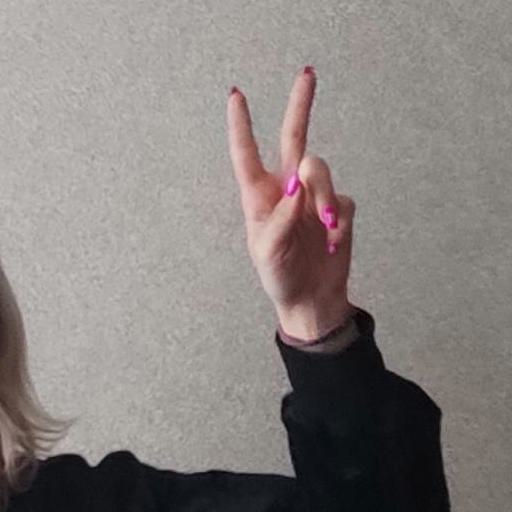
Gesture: peace